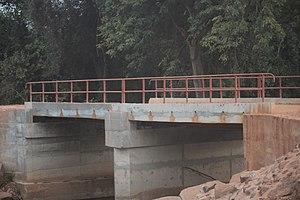
Pont de Nbagou Mali (Ville) This is an image with the theme ""Africa on the Move or Transport"" from: Guinea"
Donghol Sigon est une ville et une sous-préfecture de Guinée, rattachée à la préfecture de Mali et la région de Labé.